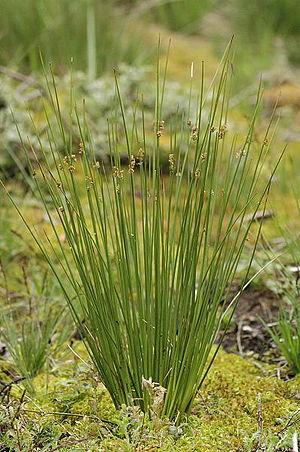
Le nom de jonc /ʒɔ̃/ ou /ʒɔ̃:k/ est donné à plusieurs plantes. Au sens strict, ce nom désigne les espèces appartenant au genre Juncus, dans la famille des Juncaceae.